Answer in natural language. Considering the relative positions, where is modular shelving unit in blue (marked B) with respect to black upright refrigerator (marked C)? Choose between the following options: right or left
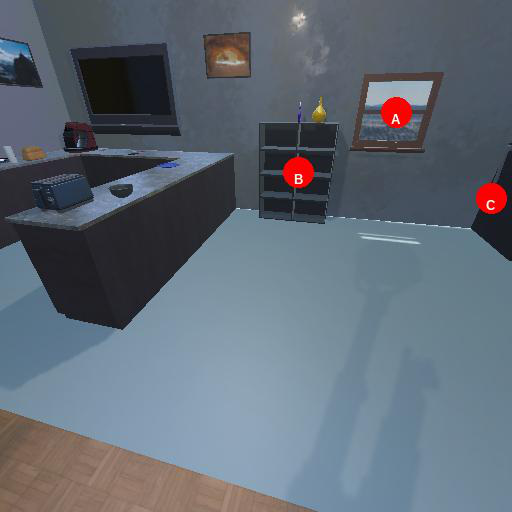
<answer>left</answer>